Farmers Mutual Reinsurance Company Building

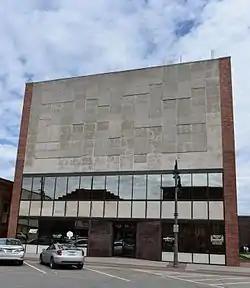

The Farmers Mutual Reinsurance Company Building is a historic structure located in Grinnell, Iowa, United States. "The Iowa Farmers Mutual Reinsurance Association was the first statewide organization of its kind in the United States." When it moved to Grinnell from Jefferson, Iowa in 1934 its name was changed to Farmers Mutual Reinsurance Company. It was still a relatively small operation at the time that required only simple rented upstairs quarters. The present building was first occupied in 1951, but only the first two floors were built. The top two floors were completed in 1957, and gave the building its present form. The company rented out the first floor to other commercial businesses. Farmers Mutual Reinsurance Company moved out of building in 1962 to a larger complex south of Grinnell, and at that time became known as the Grinnell Mutual Reinsurance Company. This building was sold to the General Telephone Company, which occupied the whole building until 1968. The Trustees of Iowa (Grinnell) College, GTE Data of Iowa, and DeLong's Sportswear have all subsequently owned the building.